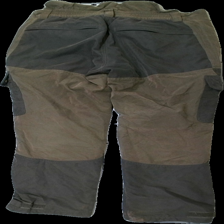
View: back
Type: Outerwear
Category: Men
Brand: Not in the list
Brand text on label: euro-hunt
Colors: Green, Brown
Material: 100% polyester
Pattern: Logo print
Cut: Regular
Size: 52
Season: All
Stains: Major
Damage: fläckar benen
Damage location: bottom center
Damage 2 location: bottom center
Price range: <50
Recommended usage: Export
Description: trädgårdsbyxor med logga på och fläckar längst ner